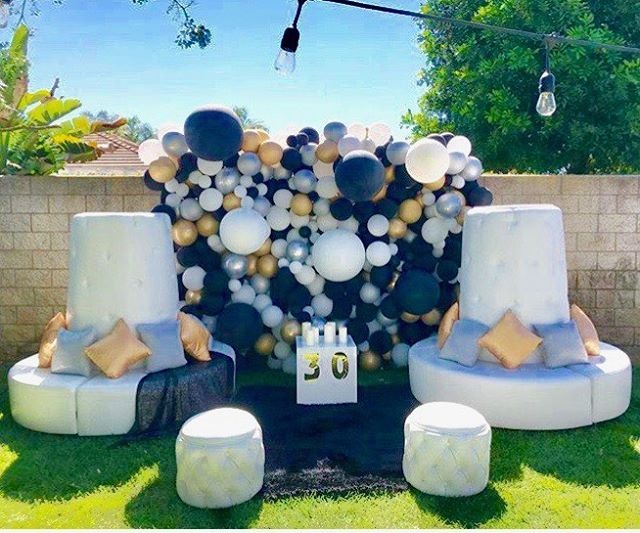
Tufted Round Ottoman
Brand: Lounge Party Rentals
Category: Furniture > Outdoor Furniture > Outdoor Ottomans > Tufted Ottomans